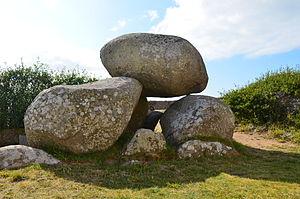
Dolmen dit La Pierre au Rey ou le Trepied This building is classé au titre des Monuments Historiques. It is indexed in the Base Mérimée, a database of architectural heritage maintained by the French Ministry of Culture,